Grizel Baillie, Lady Murray

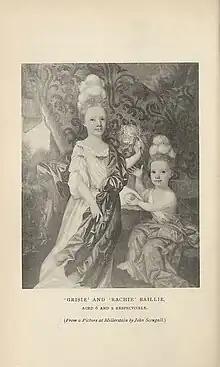
"Grisie" and "Rachie" Baillie at Mellerstain, from a picture by John Scougall, c. 1698. Repro. "The Household Book of Lady Grisell Baillie". <a href="https%3A//digital.nls.uk/scottish-history-society-publications/browse/archive/126887415%3Fmode%3Dtranscription">NLS

Baillie's writing was confined within the privacy of her family circle. She had charge of extensive manuscripts belonging to her mother, a prolific songwriter and keeper of voluminous account books. A scholarly edition of these latter was published in 1911.